Catch Me Who Can

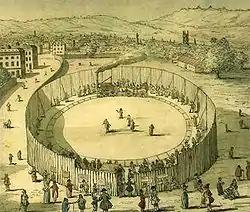
Contemporary (disputed) illustration of the steam circus in London, where "Catch Me Who Can" ran for just a few weeks.

In 2008, the curator of the National Museum of Science and Industry, John Liffen, announced that the most widely-known depiction of "Catch Me Who Can" and the Bloomsbury demonstration track was likely a twentieth century forgery. Other depictions based on this influential work were in turn misleading. There are few reliable illustrations of the locomotive. Even before this, the lack of reliable information about "Catch Me Who Can" had long been acknowledged.